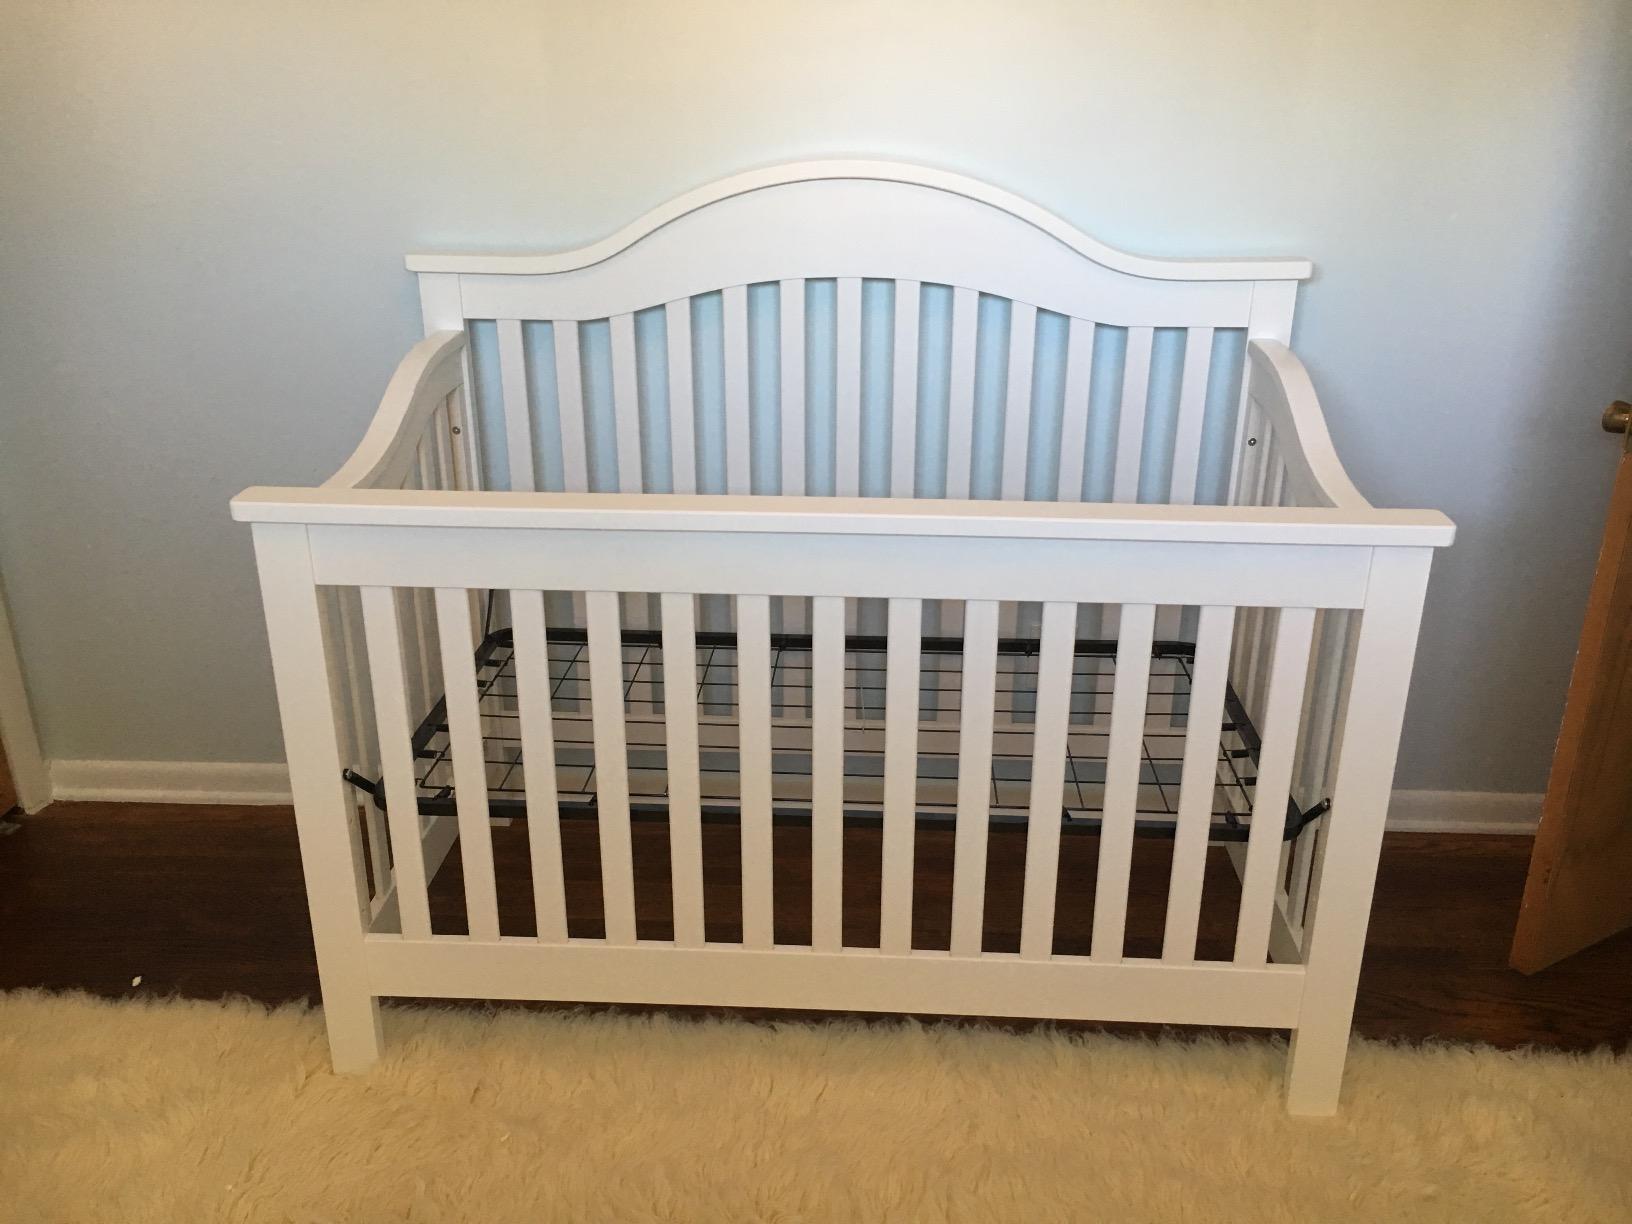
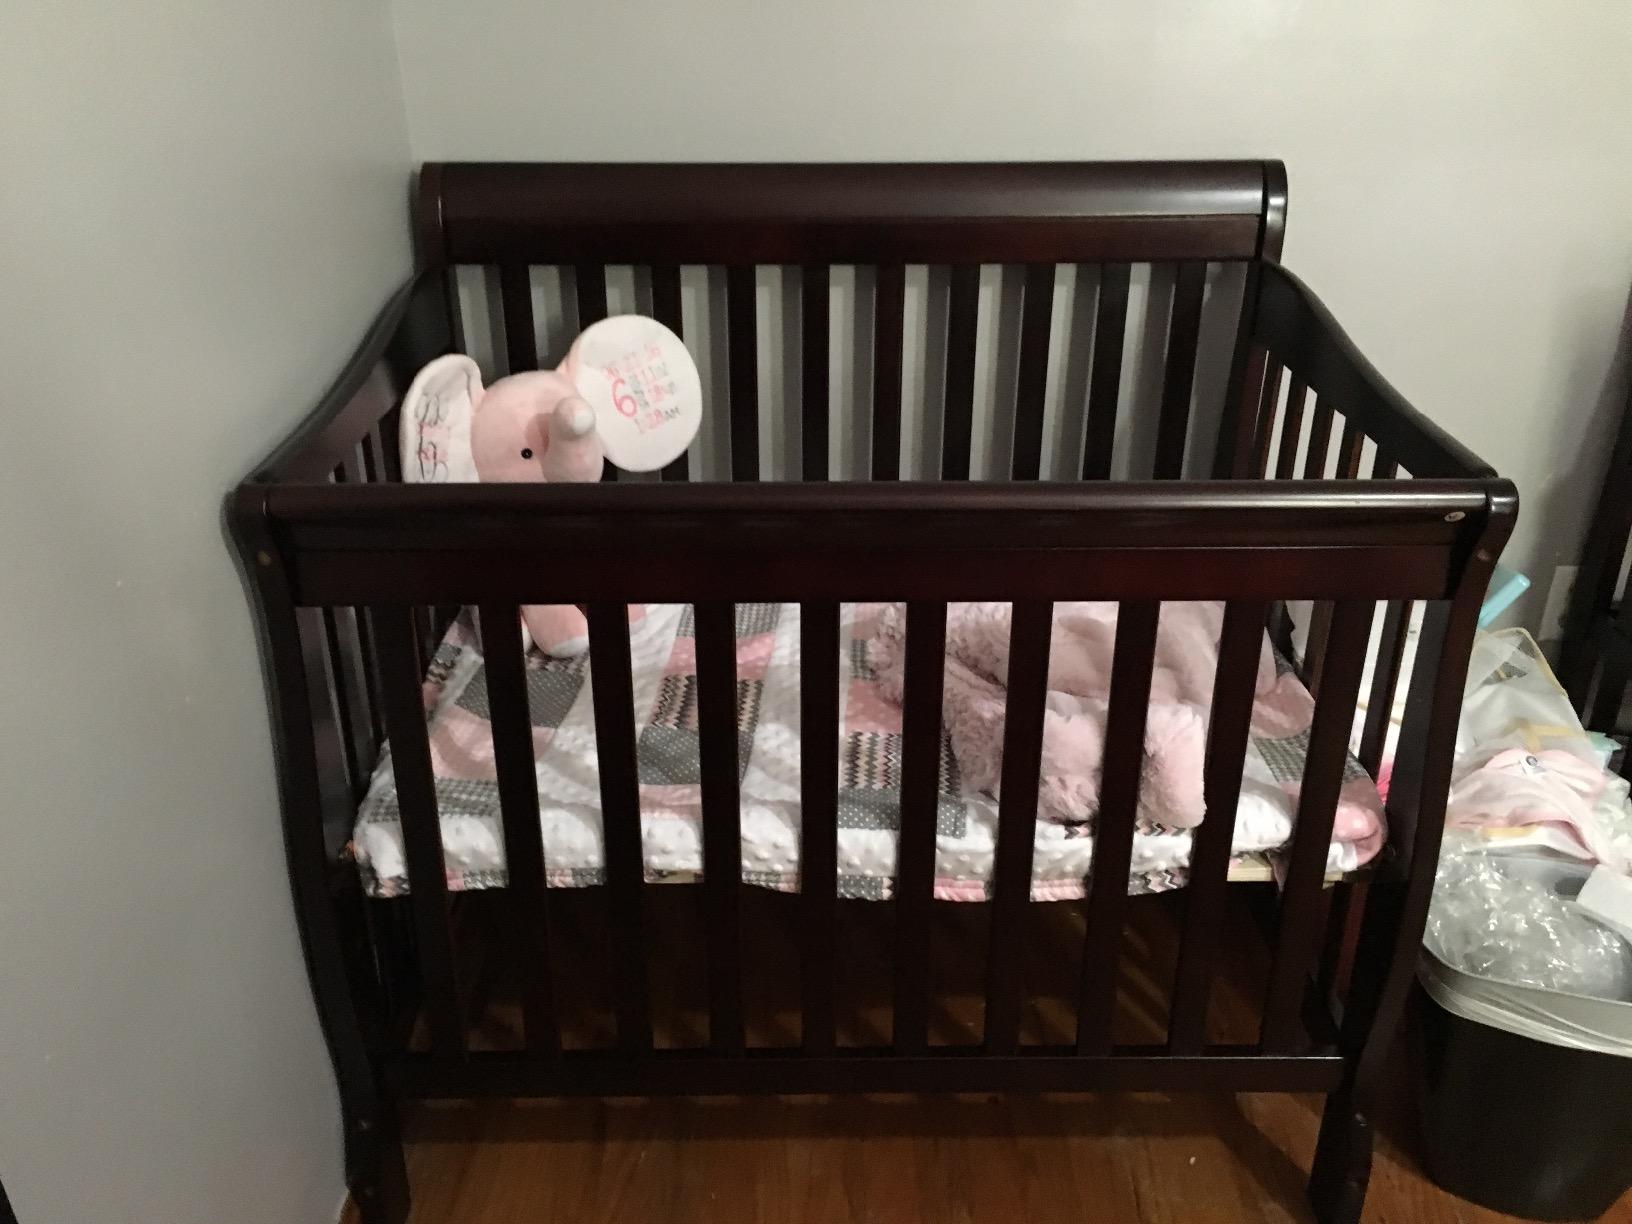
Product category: products_crib
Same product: no